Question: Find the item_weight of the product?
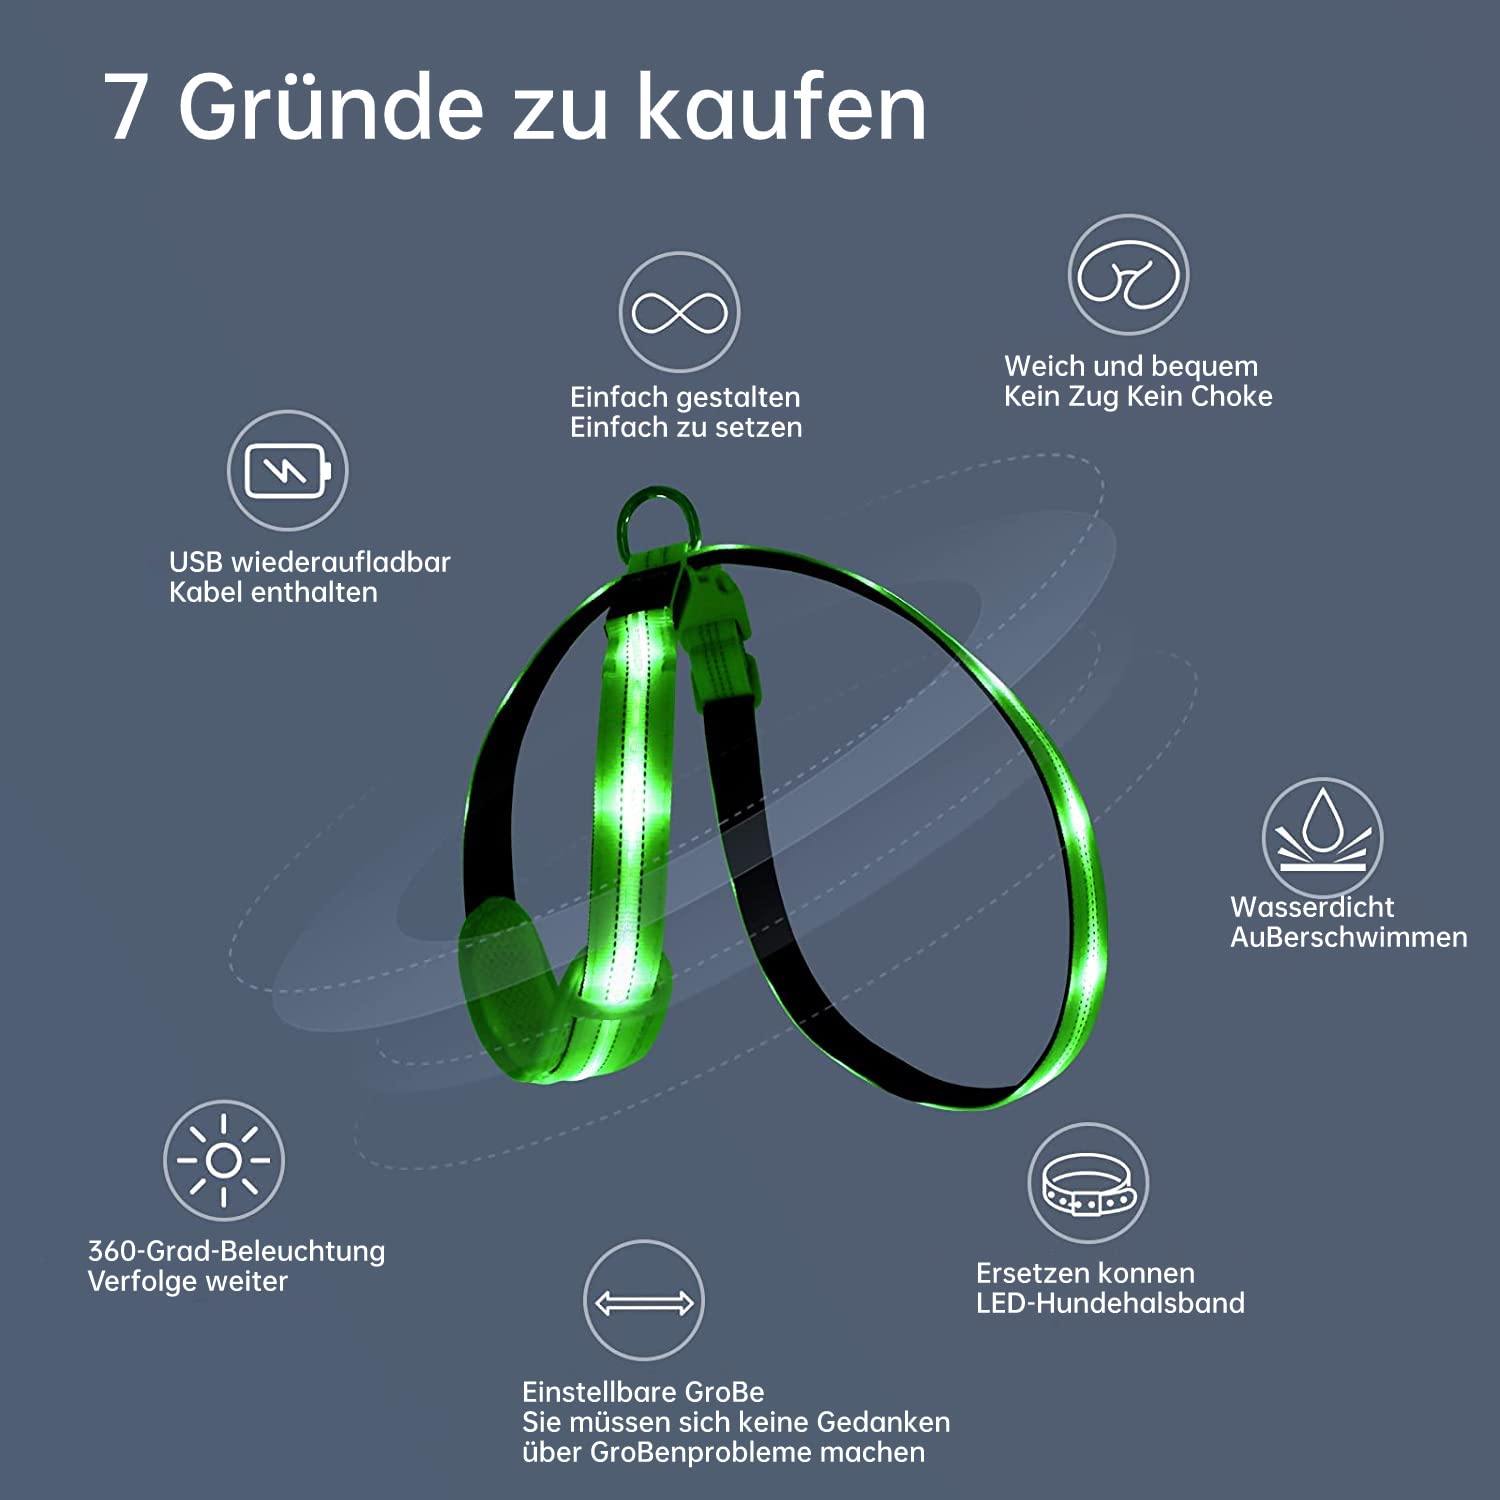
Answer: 360.0 gram